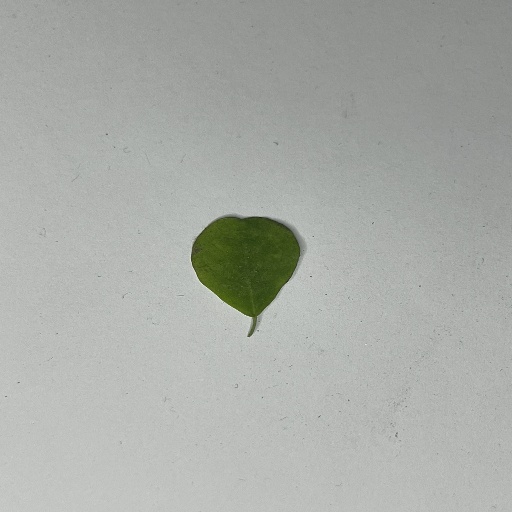
Species: Sojina
Leaf condition: Bacterial Spot